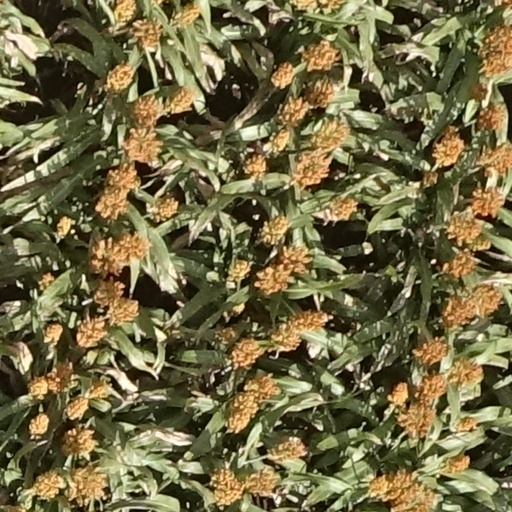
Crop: sorghum